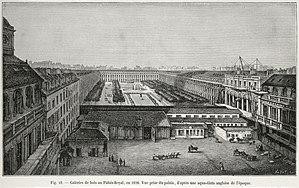
Cette page concerne l'année 1828 du calendrier grégorien.